Ernst Albrecht (politician, born 1930)

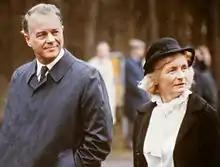
Ernst and Adele Albrecht (1985)

Albrecht married Heidi Adele Stromeyer (1928–2002) in 1953. They had seven children, among them politician Ursula von der Leyen and Hans-Holger Albrecht, President & CEO of the international telecom and media group Deezer. A daughter died at age 11 and one son at age 49 of cancer.